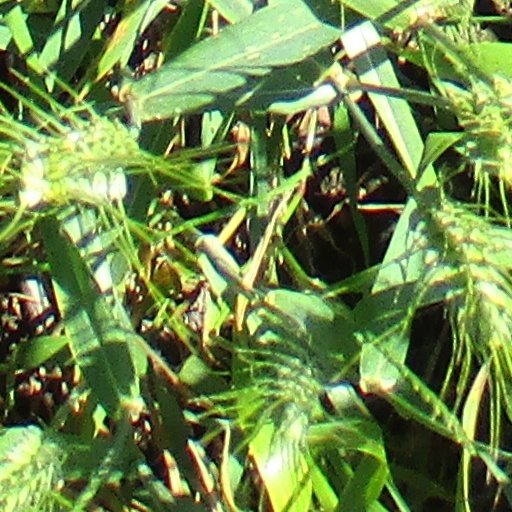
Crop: wheat